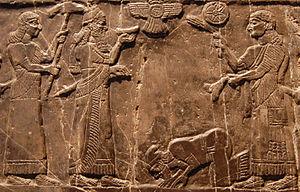
Le royaume d'Israël est un royaume du Proche-Orient ancien établi par les Israélites à l'Âge du fer. Il existe pendant environ 200 ans, de la fin du Xᵉ au VIIIᵉ siècle av. J.-C. Les historiens le nomment souvent royaume de Samarie ou royaume du Nord pour le différencier du royaume de Juda, au sud. Dans la Bible hébraïque, il succède au royaume unifié d'Israël et de Juda. Il est aussi appelé « Ephraïm ». Il est dirigé par plusieurs dynasties successives. Sa capitale est d'abord Sichem, avant que Jéroboam n'opte pour Tirça. Plus tard, Omri fonde la ville de Samarie qui est la capitale du royaume jusqu'à sa chute. La Bible donne une vision assez négative du royaume, sa population étant accusée de s'être éloignée de l'enseignement de Moïse en tombant dans l'idolâtrie. Le royaume d'Israël est conquis vers 720 av. J.-C. par l'empire assyrien.
850-825 av. J.-C. : règne en Égypte du pharaon Takélot II. À la mort d’Osorkon II, un difficile problème de succession entraîne une dispute des héritiers détenteurs des « apanages » de Thèbes et d’Héracléopolis. On entre dans la période dite de « l’anarchie libyenne » où le pouvoir éclate entre branche aînée et cadette de la XXIIᵉ dynastie, une XXIIIᵉ dynastie concurrente et diverses chefferies militaires autonomes.